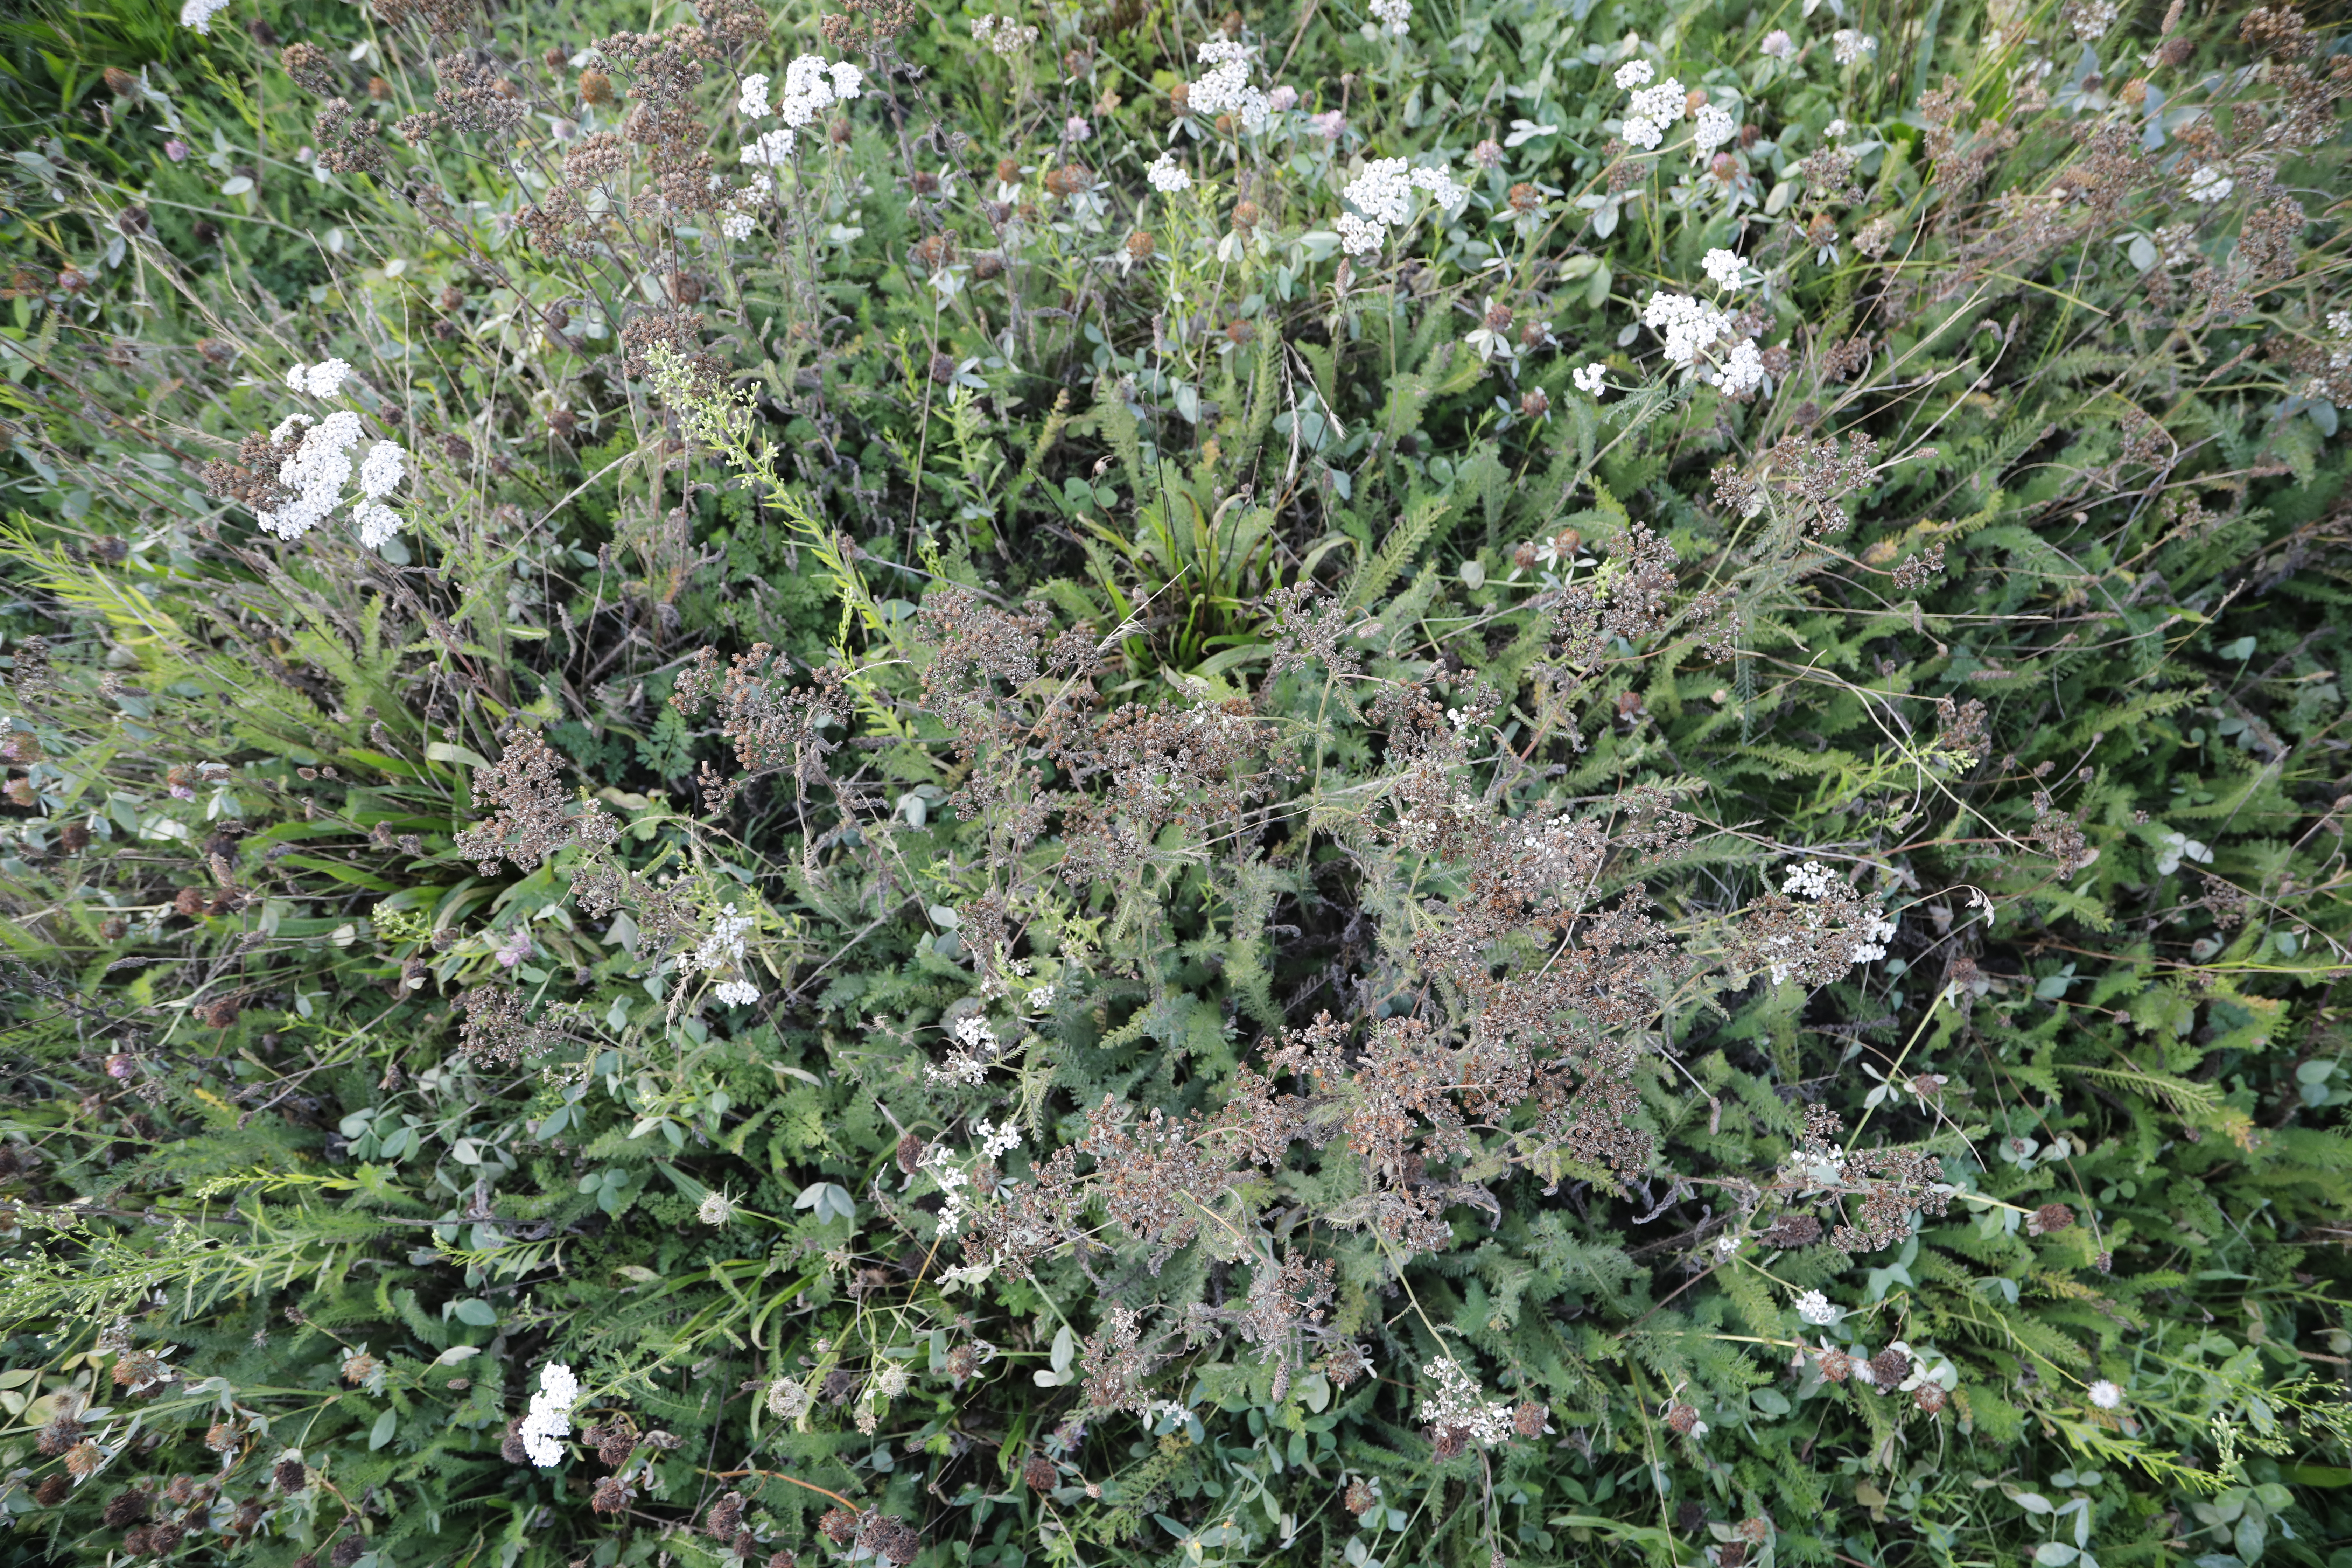
Plant species: Achillea millefolium